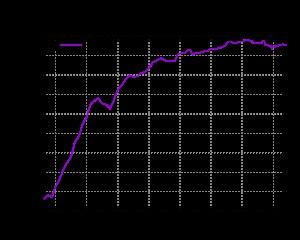
Sven Magnus Øen Carlsen, né le 30 novembre 1990 à Tønsberg en Norvège, est un joueur d'échecs norvégien, grand maître international, nᵒ 1 mondial au classement Elo, et champion du monde en titre.